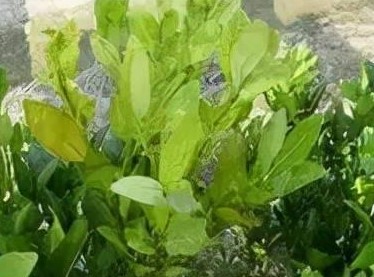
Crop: unknown
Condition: citrus_greening_disease